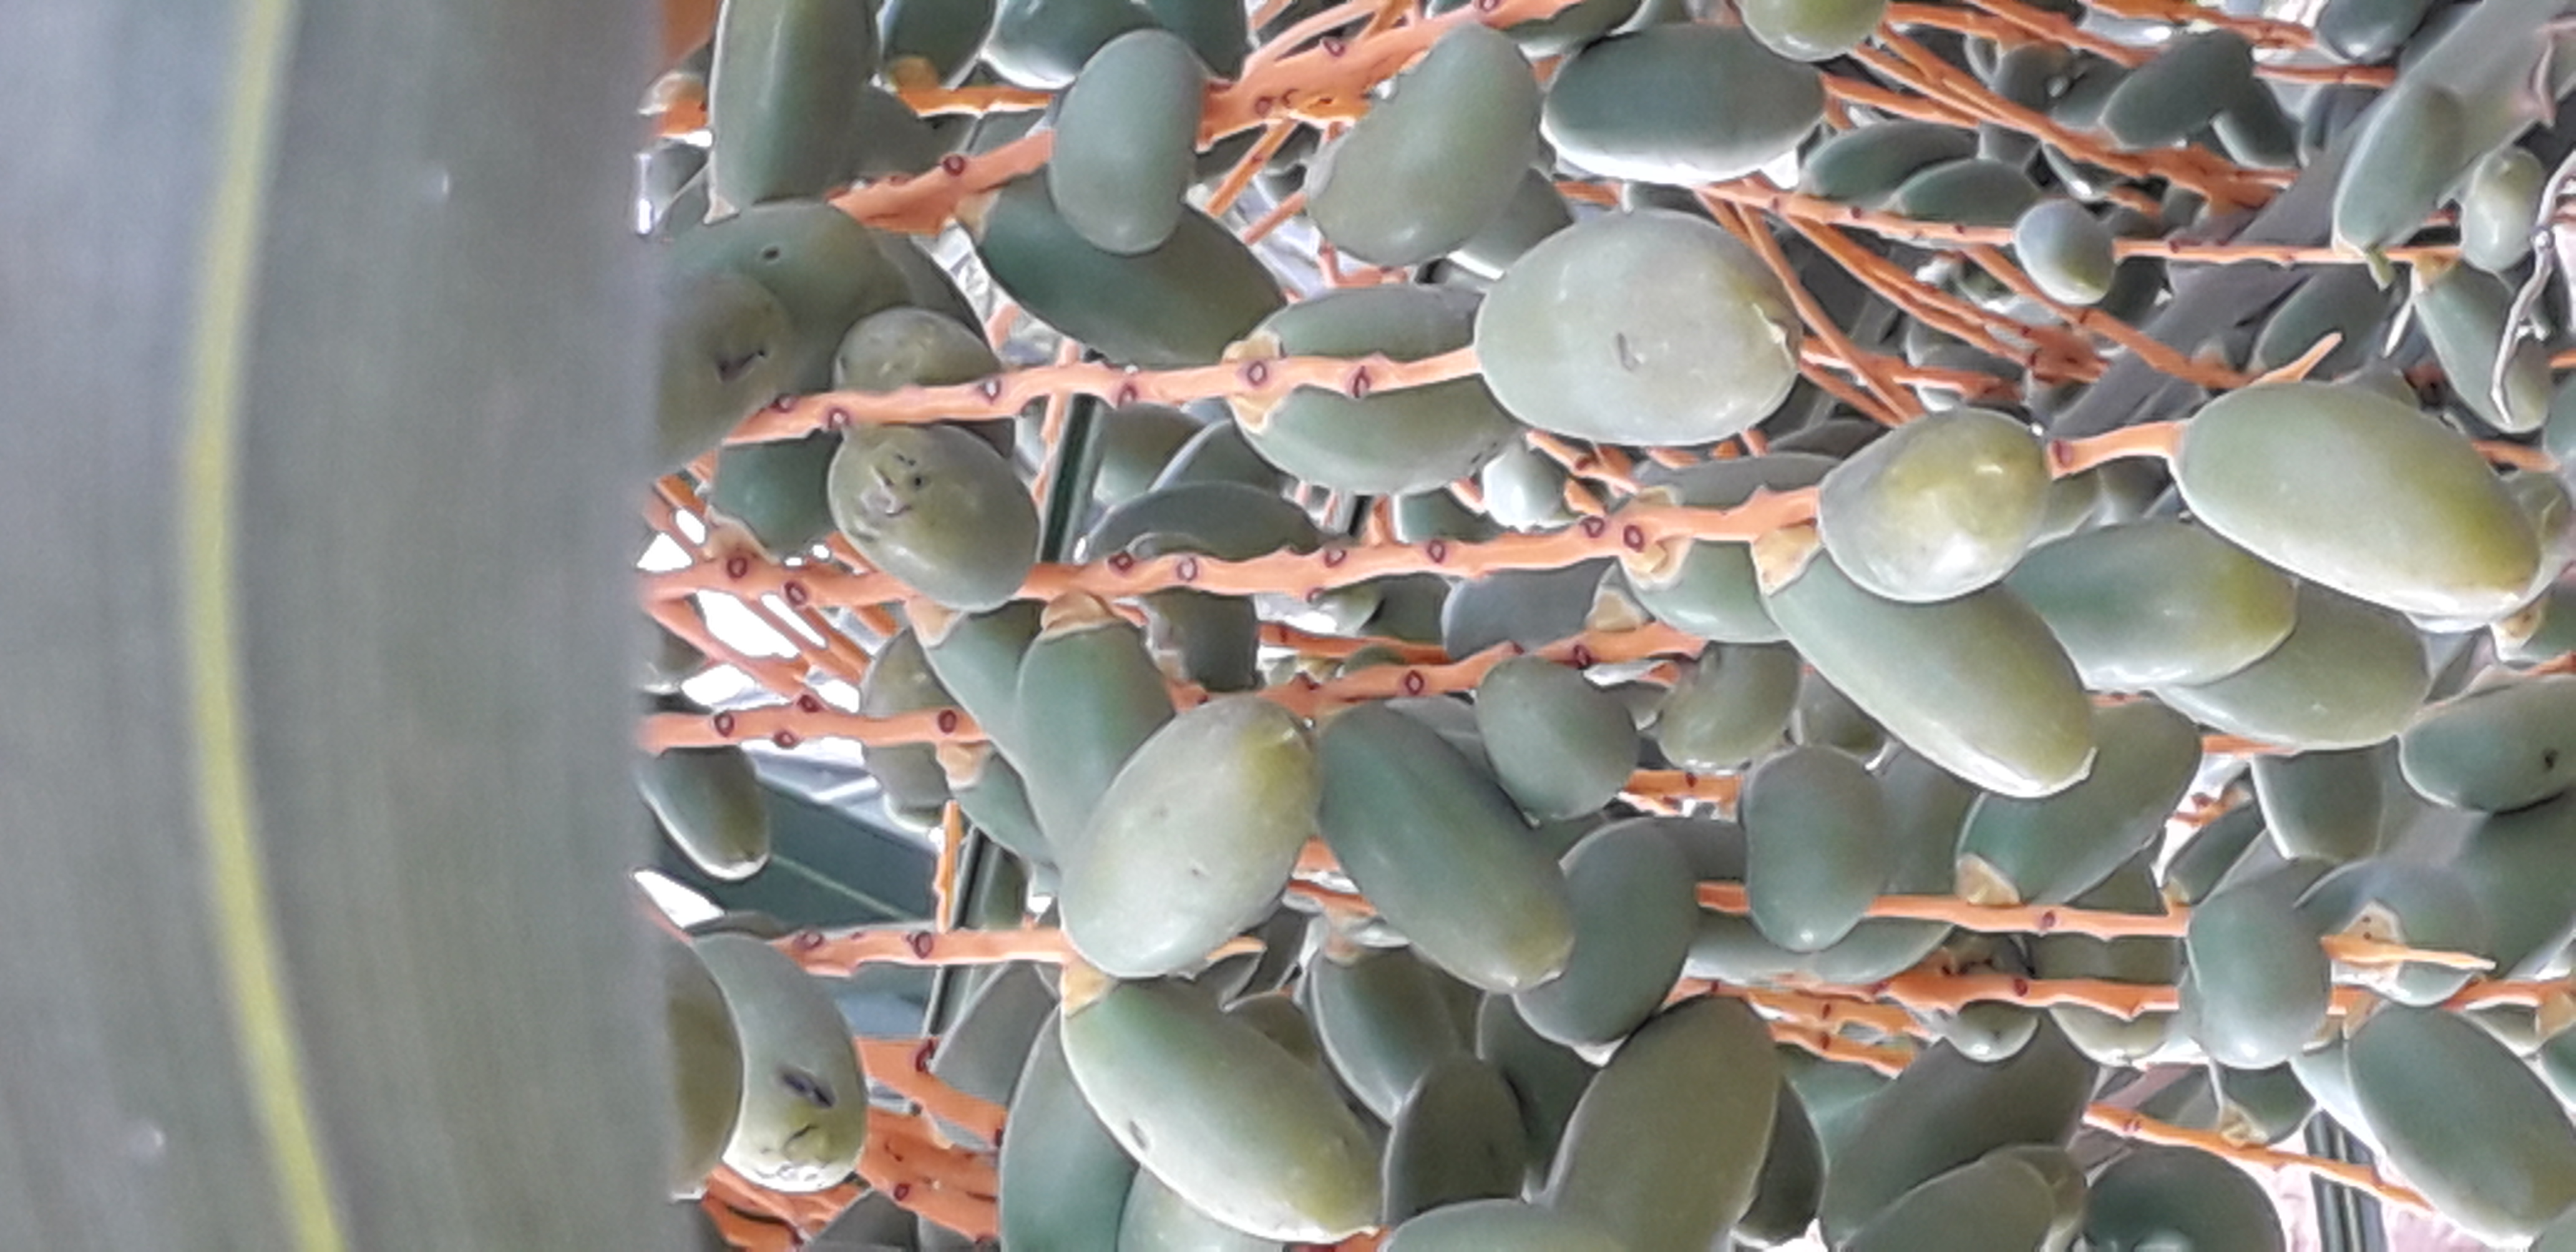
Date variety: kholt